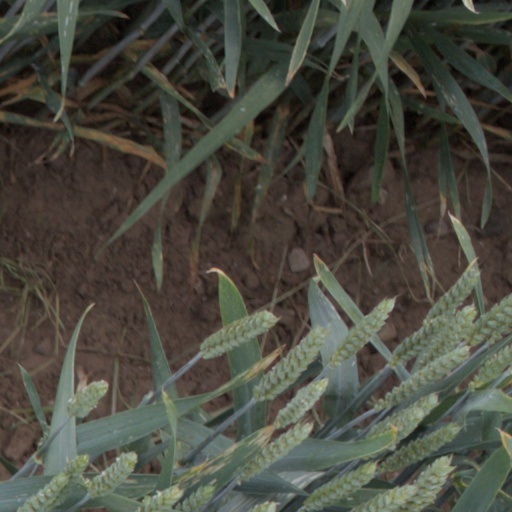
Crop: wheat